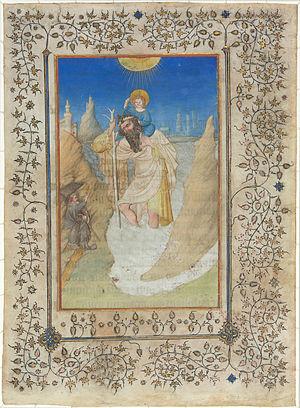
Les Frères de Limbourg, de Gueldre, nés vers 1380 à Nimègue, Pays-Bas, sont des peintres et enlumineurs néerlandais. Ils sont issus d'une famille de peintres blasonneurs, fils d'un sculpteur sur bois et neveux du peintre Jean Malouel. Ils sont célèbres pour les livres enluminés pour le duc de Berry, Jean Iᵉʳ, et notamment Belles Heures du duc de Berry mais surtout la majeure partie des enluminures du livre d'heures nommé Les Très Riches Heures du duc de Berry. Ils laissent cette dernière œuvre inachevée quand ils meurent de la peste en 1416, la même année que leur commanditaire.